Kon-Tiki (2012 film)

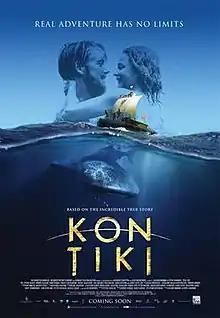
Norwegian theatrical release poster

Kon-Tiki is a 2012 historical drama film directed by Joachim Rønning and Espen Sandberg about the 1947 "Kon-Tiki" expedition. The film was mainly shot on the island of Malta. The role of Thor Heyerdahl is played by Pål Sverre Hagen. The film is an international co-production between Norway, Denmark, Germany, Sweden and the United Kingdom.